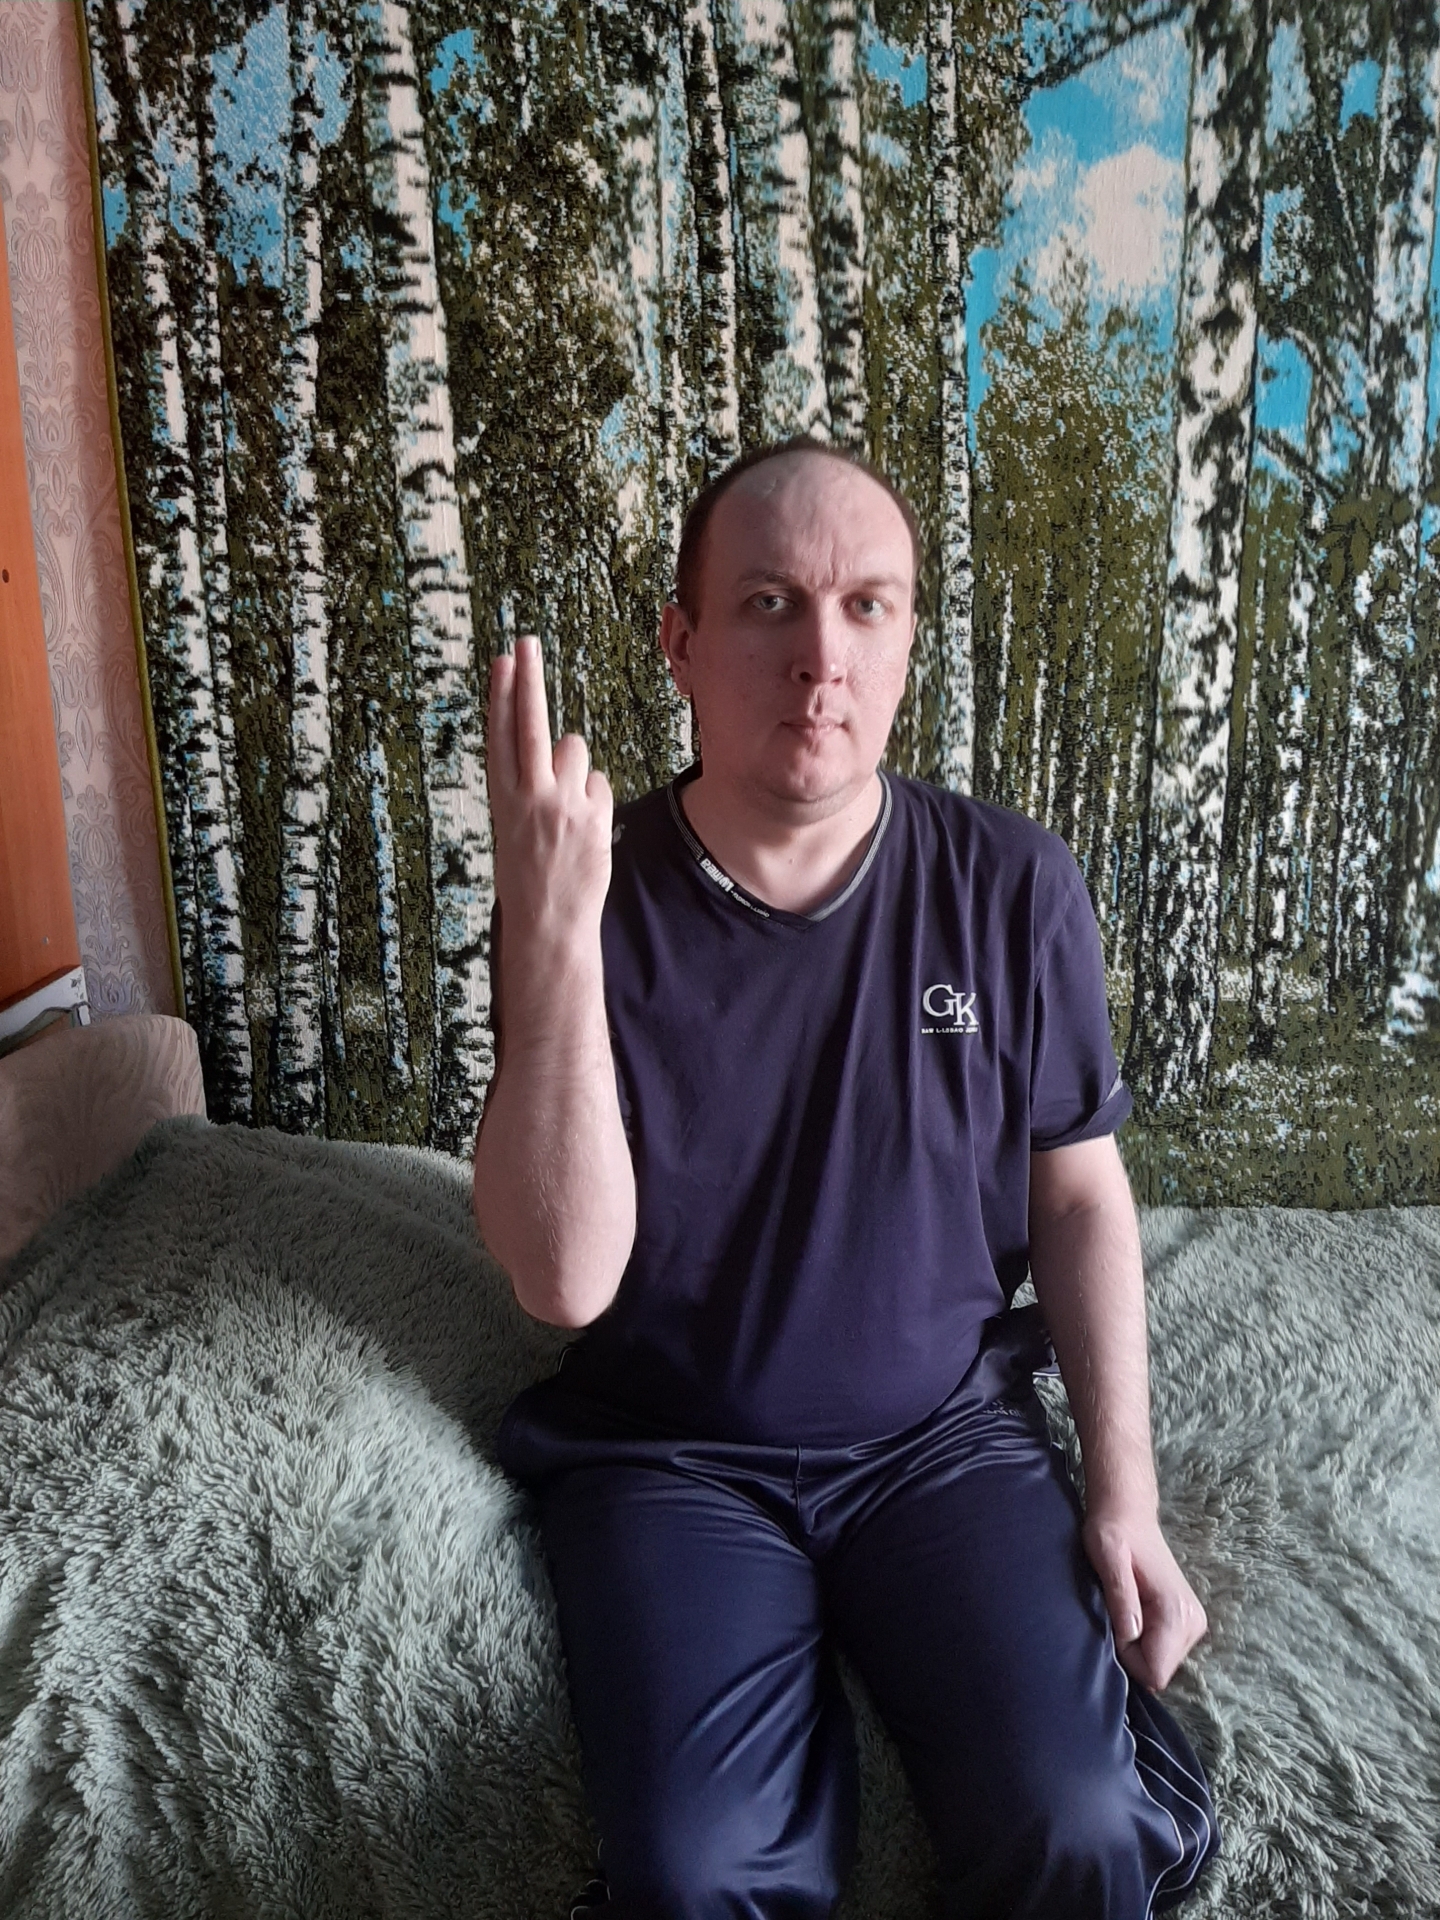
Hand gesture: two_up_inverted